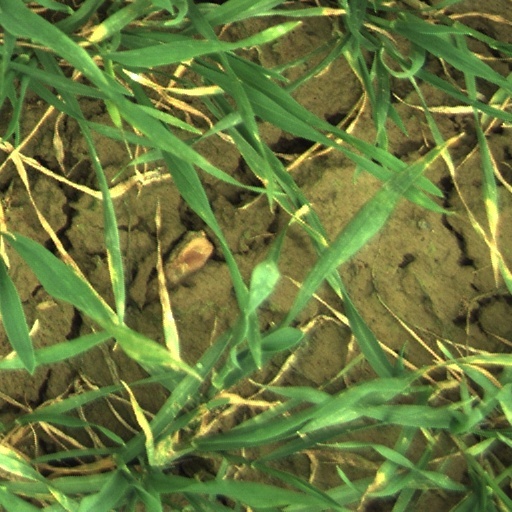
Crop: wheat